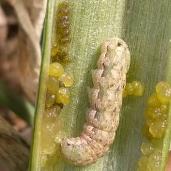
Crop: Onion
Condition: caterpillar-p